Afghan Hound

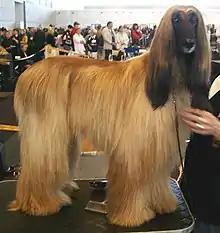
A fully coated Afghan Hound

The dogs in this breed occur in many different coat colors. A study that mapped the genes of Afghan Hounds and discussed the effect of genes on coat colour in the breed was published in the Journal of Heredity in 2010.